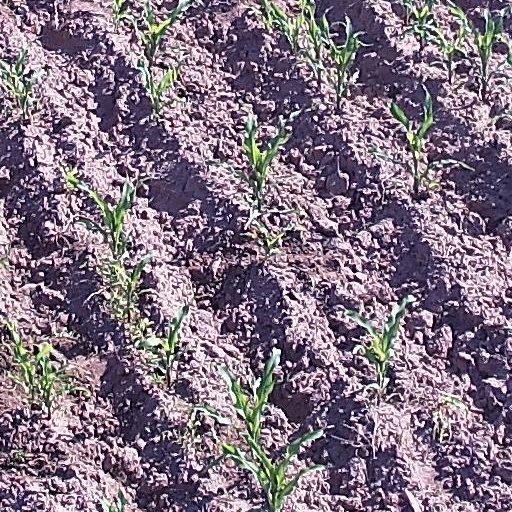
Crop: maize; corn